Pollet Gang

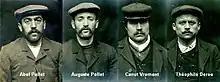
The Pollet gang

The Pollet Gang ("La Bande Pollet"), also known as the Bandits of Hazebrouck ("Bandits d’Hazebrouck") were a French criminal group active in Nord and Pas-de-Calais, as well as Belgium from 1889 until their arrests in 1906. The group was primarily led by its founder Abel Pollet (9 October 1873 – 11 January 1909), along with his brother Auguste, Canut Vromant and Théophile Deroo. The joint execution of the four leaders for murder was the first following a three-year suspension of the death penalty in France.